Band of Horses

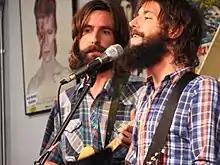
Ramsey and Bridwell in vocal and sartorial harmony at Amoeba Records, October 10, 2007

Ben Bridwell (vocals, guitar) formed Band of Horses, who were briefly known simply as Horses, in 2004 after the break-up of his previous band, Carissa's Wierd, along with bassist Chris Early and drummer Tim Meinig. They were soon joined by former Carissa's Wierd bandleader Mat Brooke (guitar, vocals). The band initially received attention from Sub Pop after opening for Iron & Wine during Seattle area shows. In 2005, the band released the "Tour EP", which was sold at shows and on Sub Pop's website.